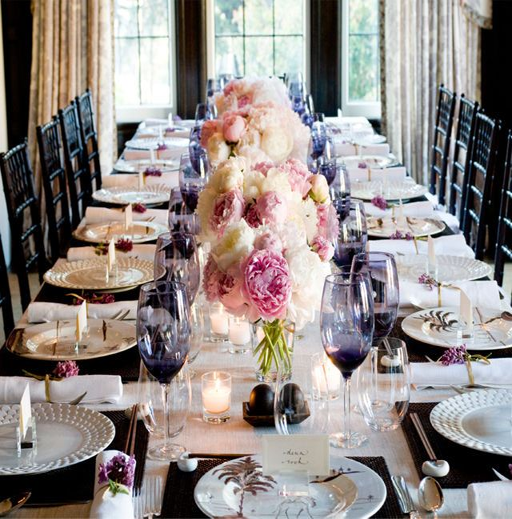
the purple & pink accents on the table are stunning .